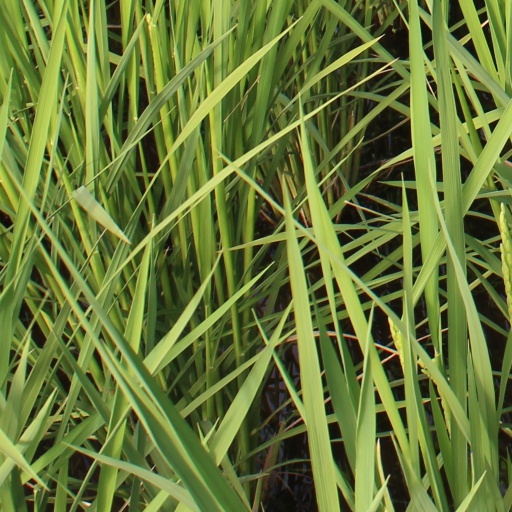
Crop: rice